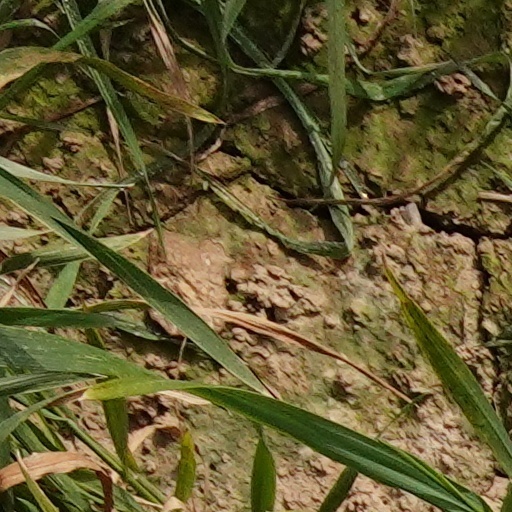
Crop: wheat